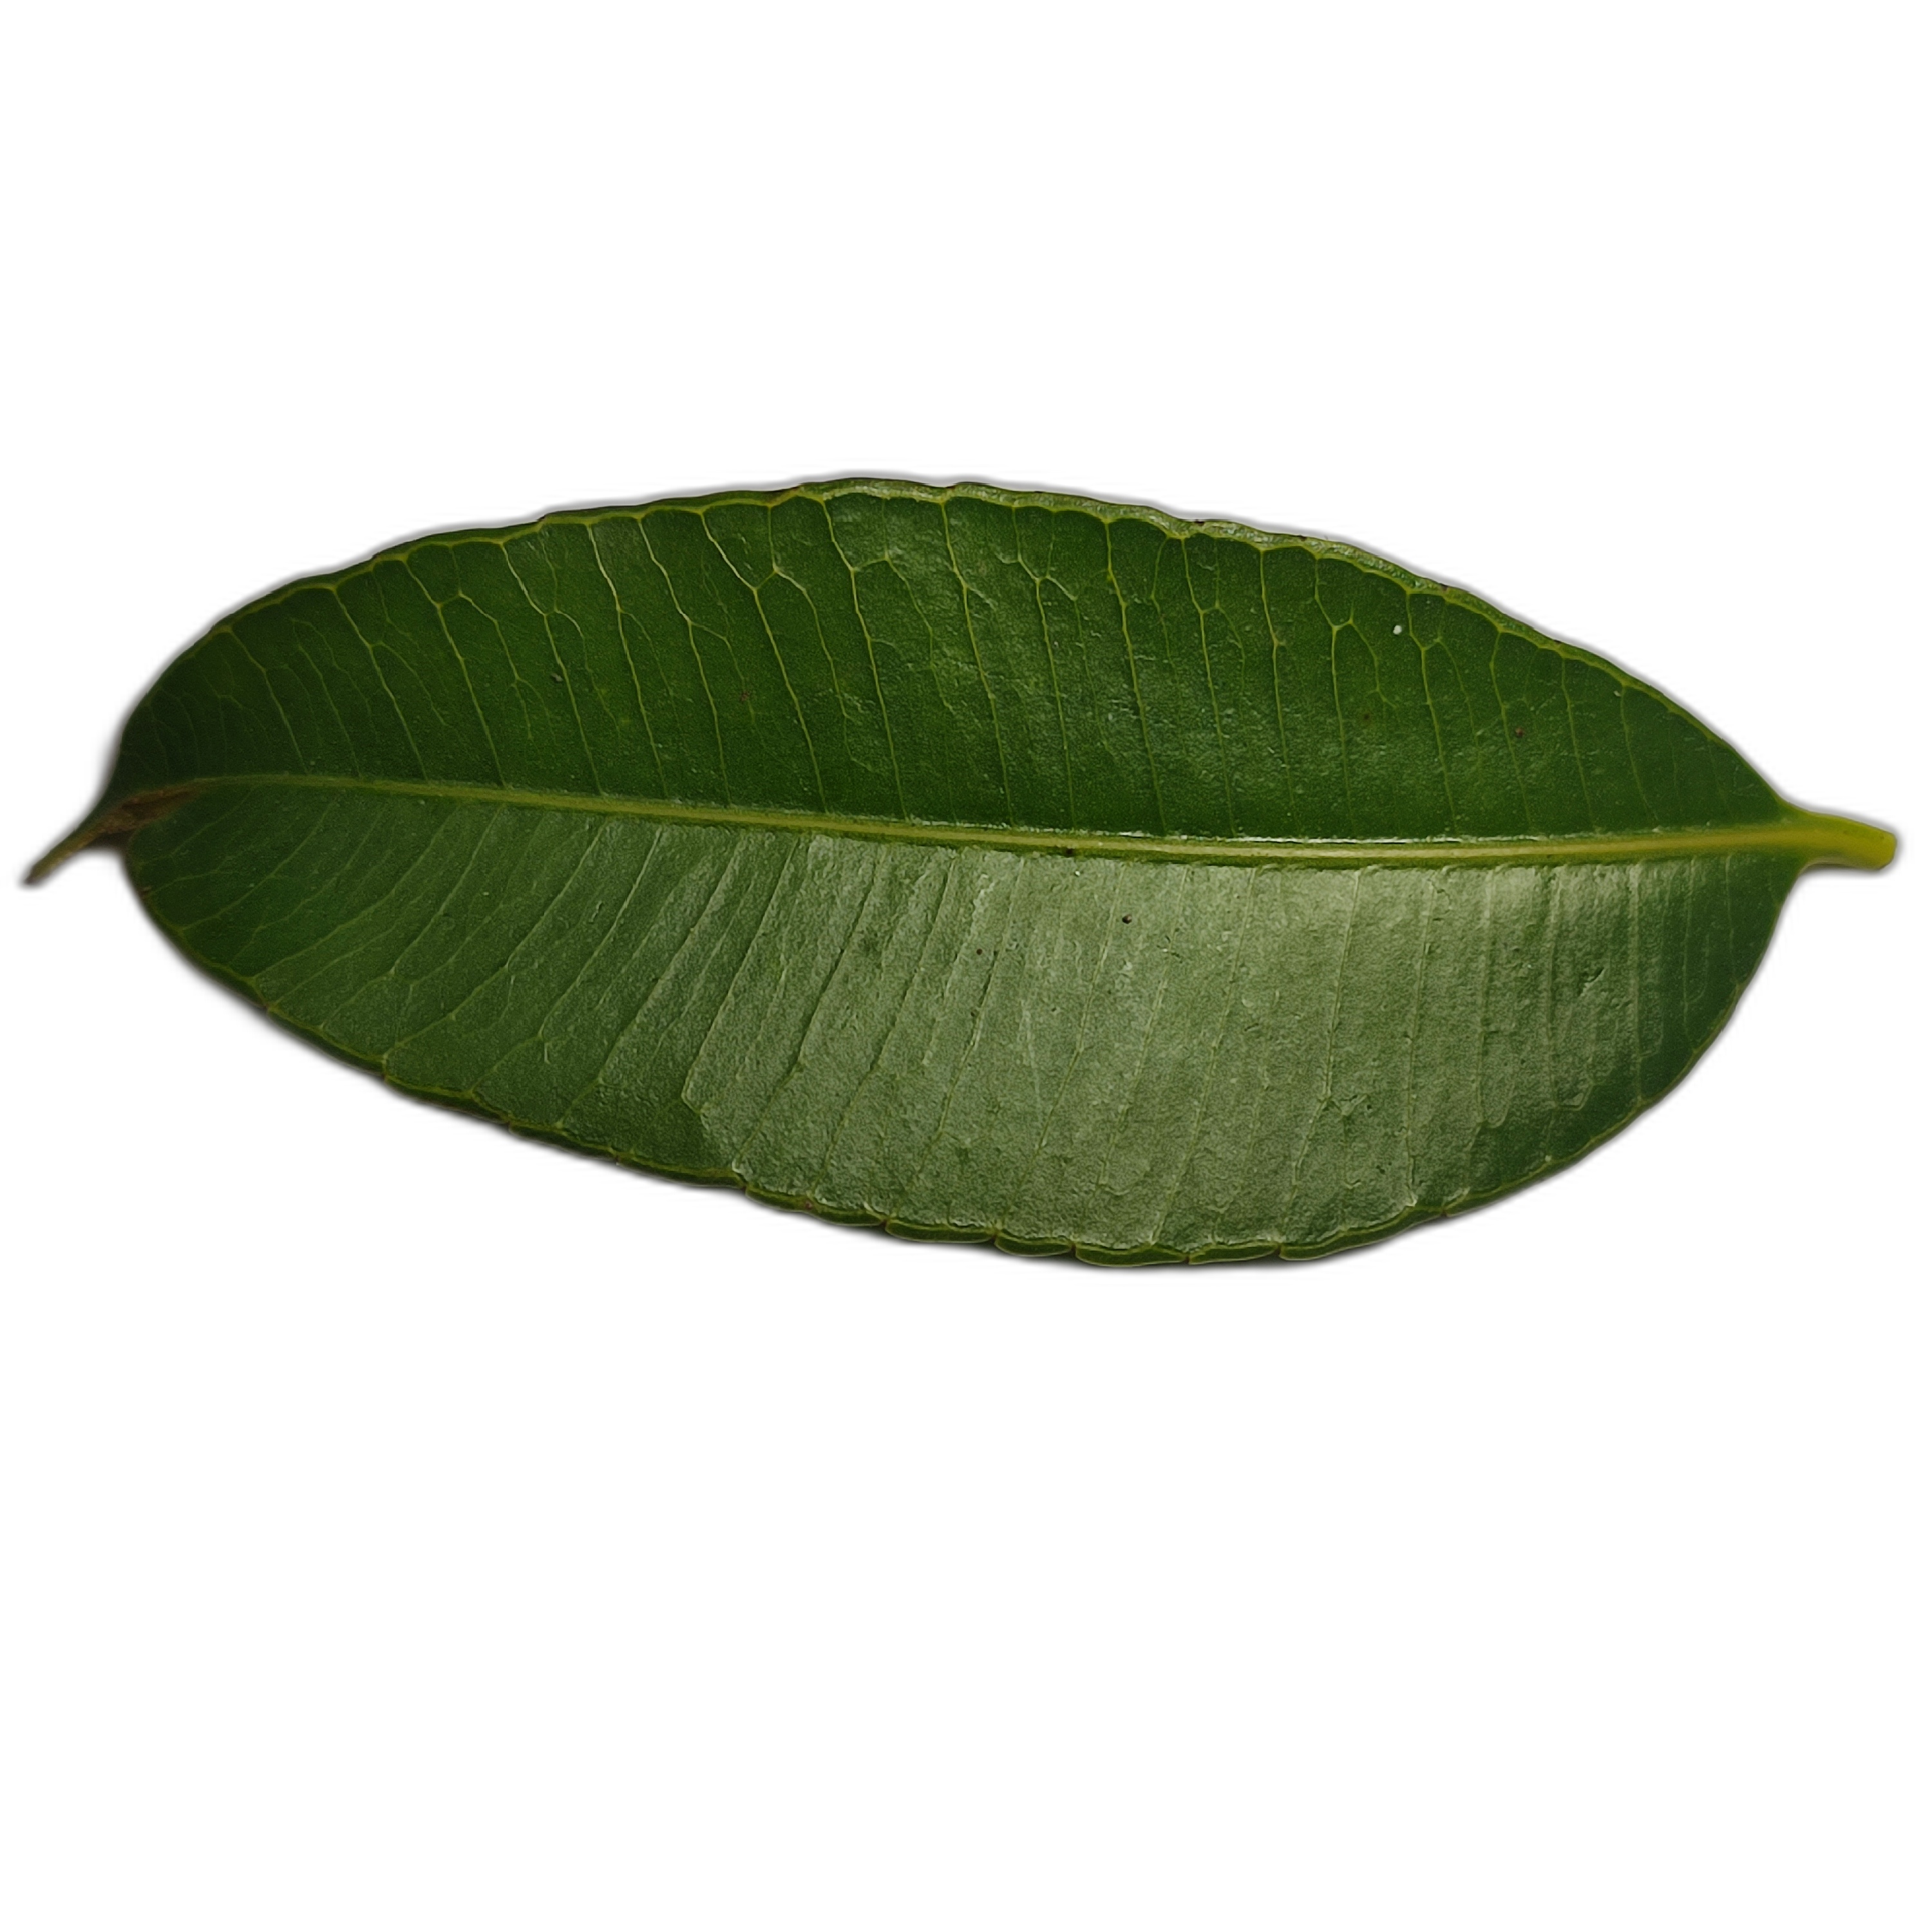
Label: healthy